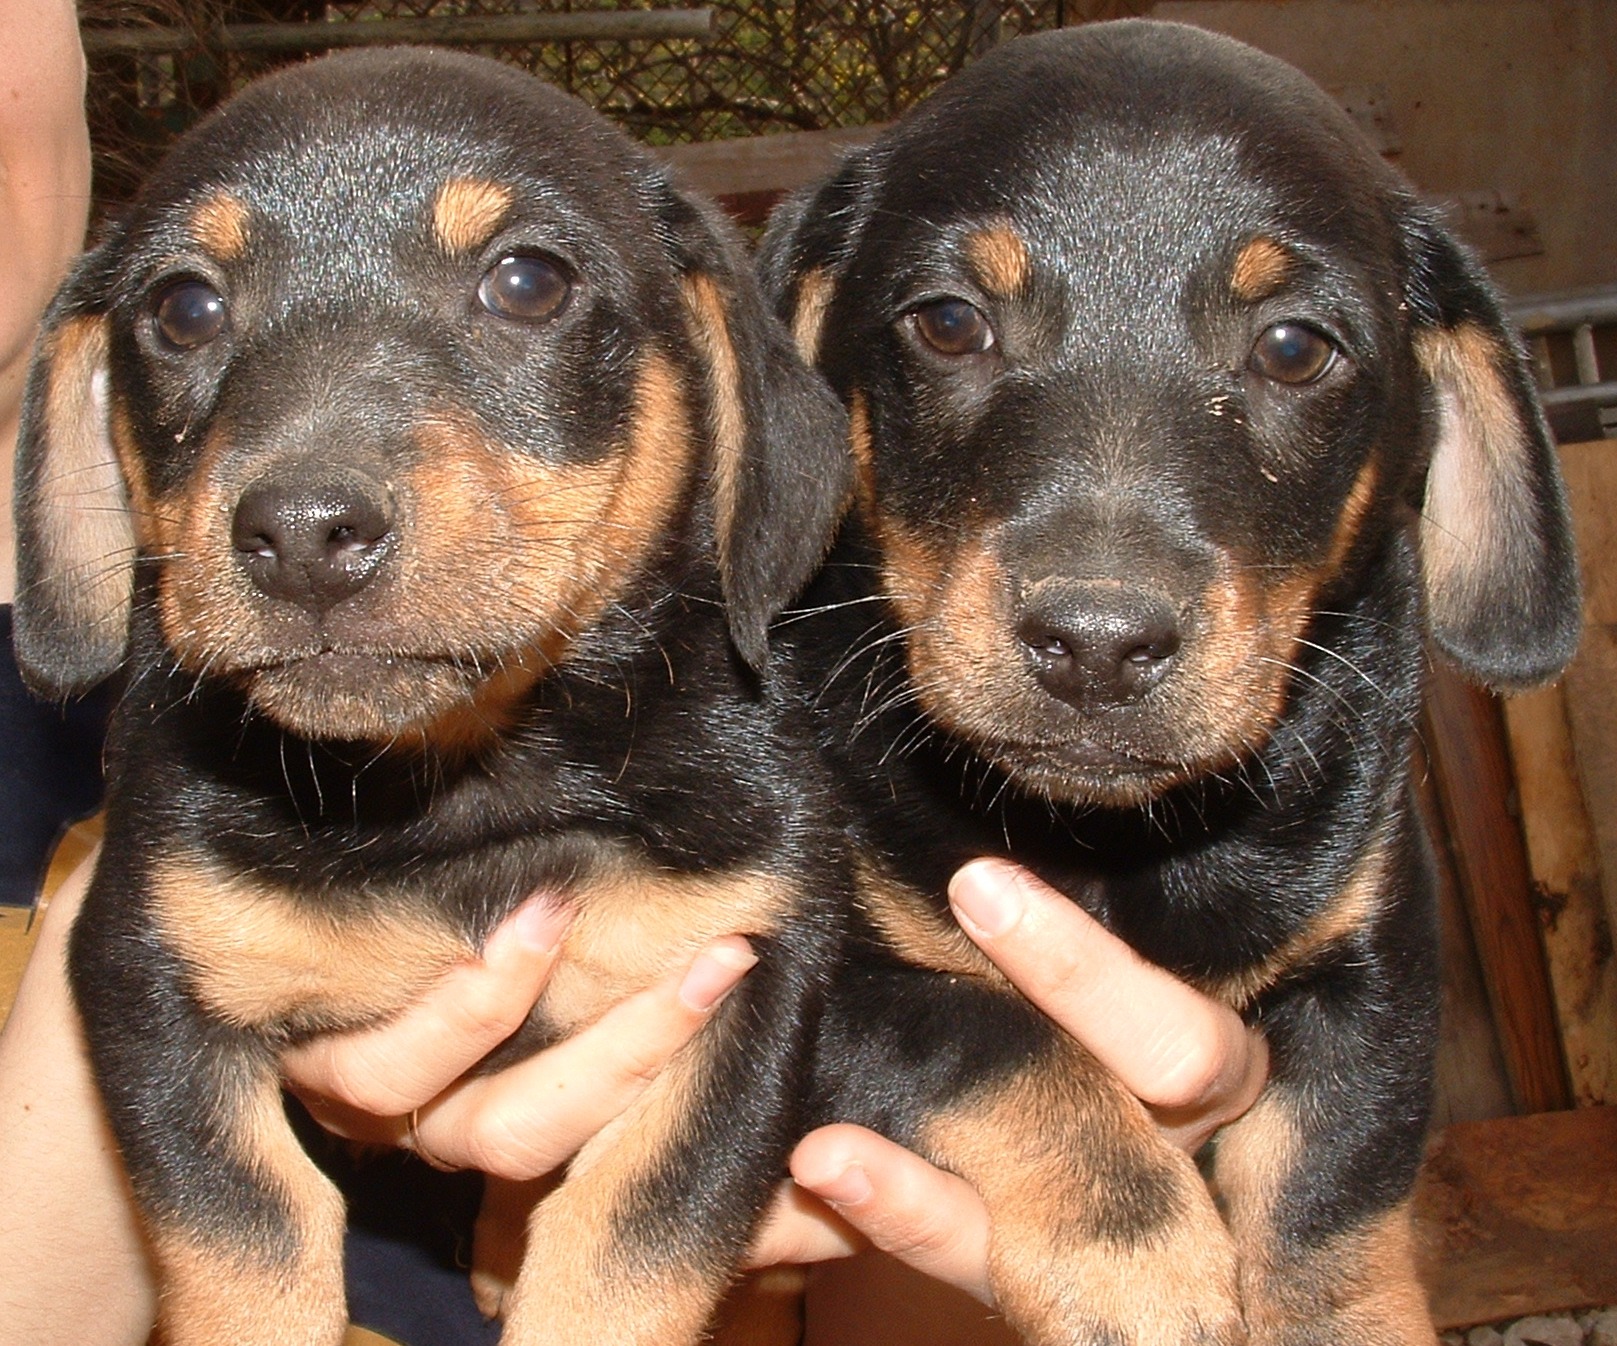
puppy, dog, mammal, dogs, vertebrate, huntaway, dog breed, dachshund, guard dog, german pinscher, dog like mammal, carnivoran, dobermann, austrian black and tan hound, polish hunting dog, transylvanian hound, jagdterrier, black and tan coonhound